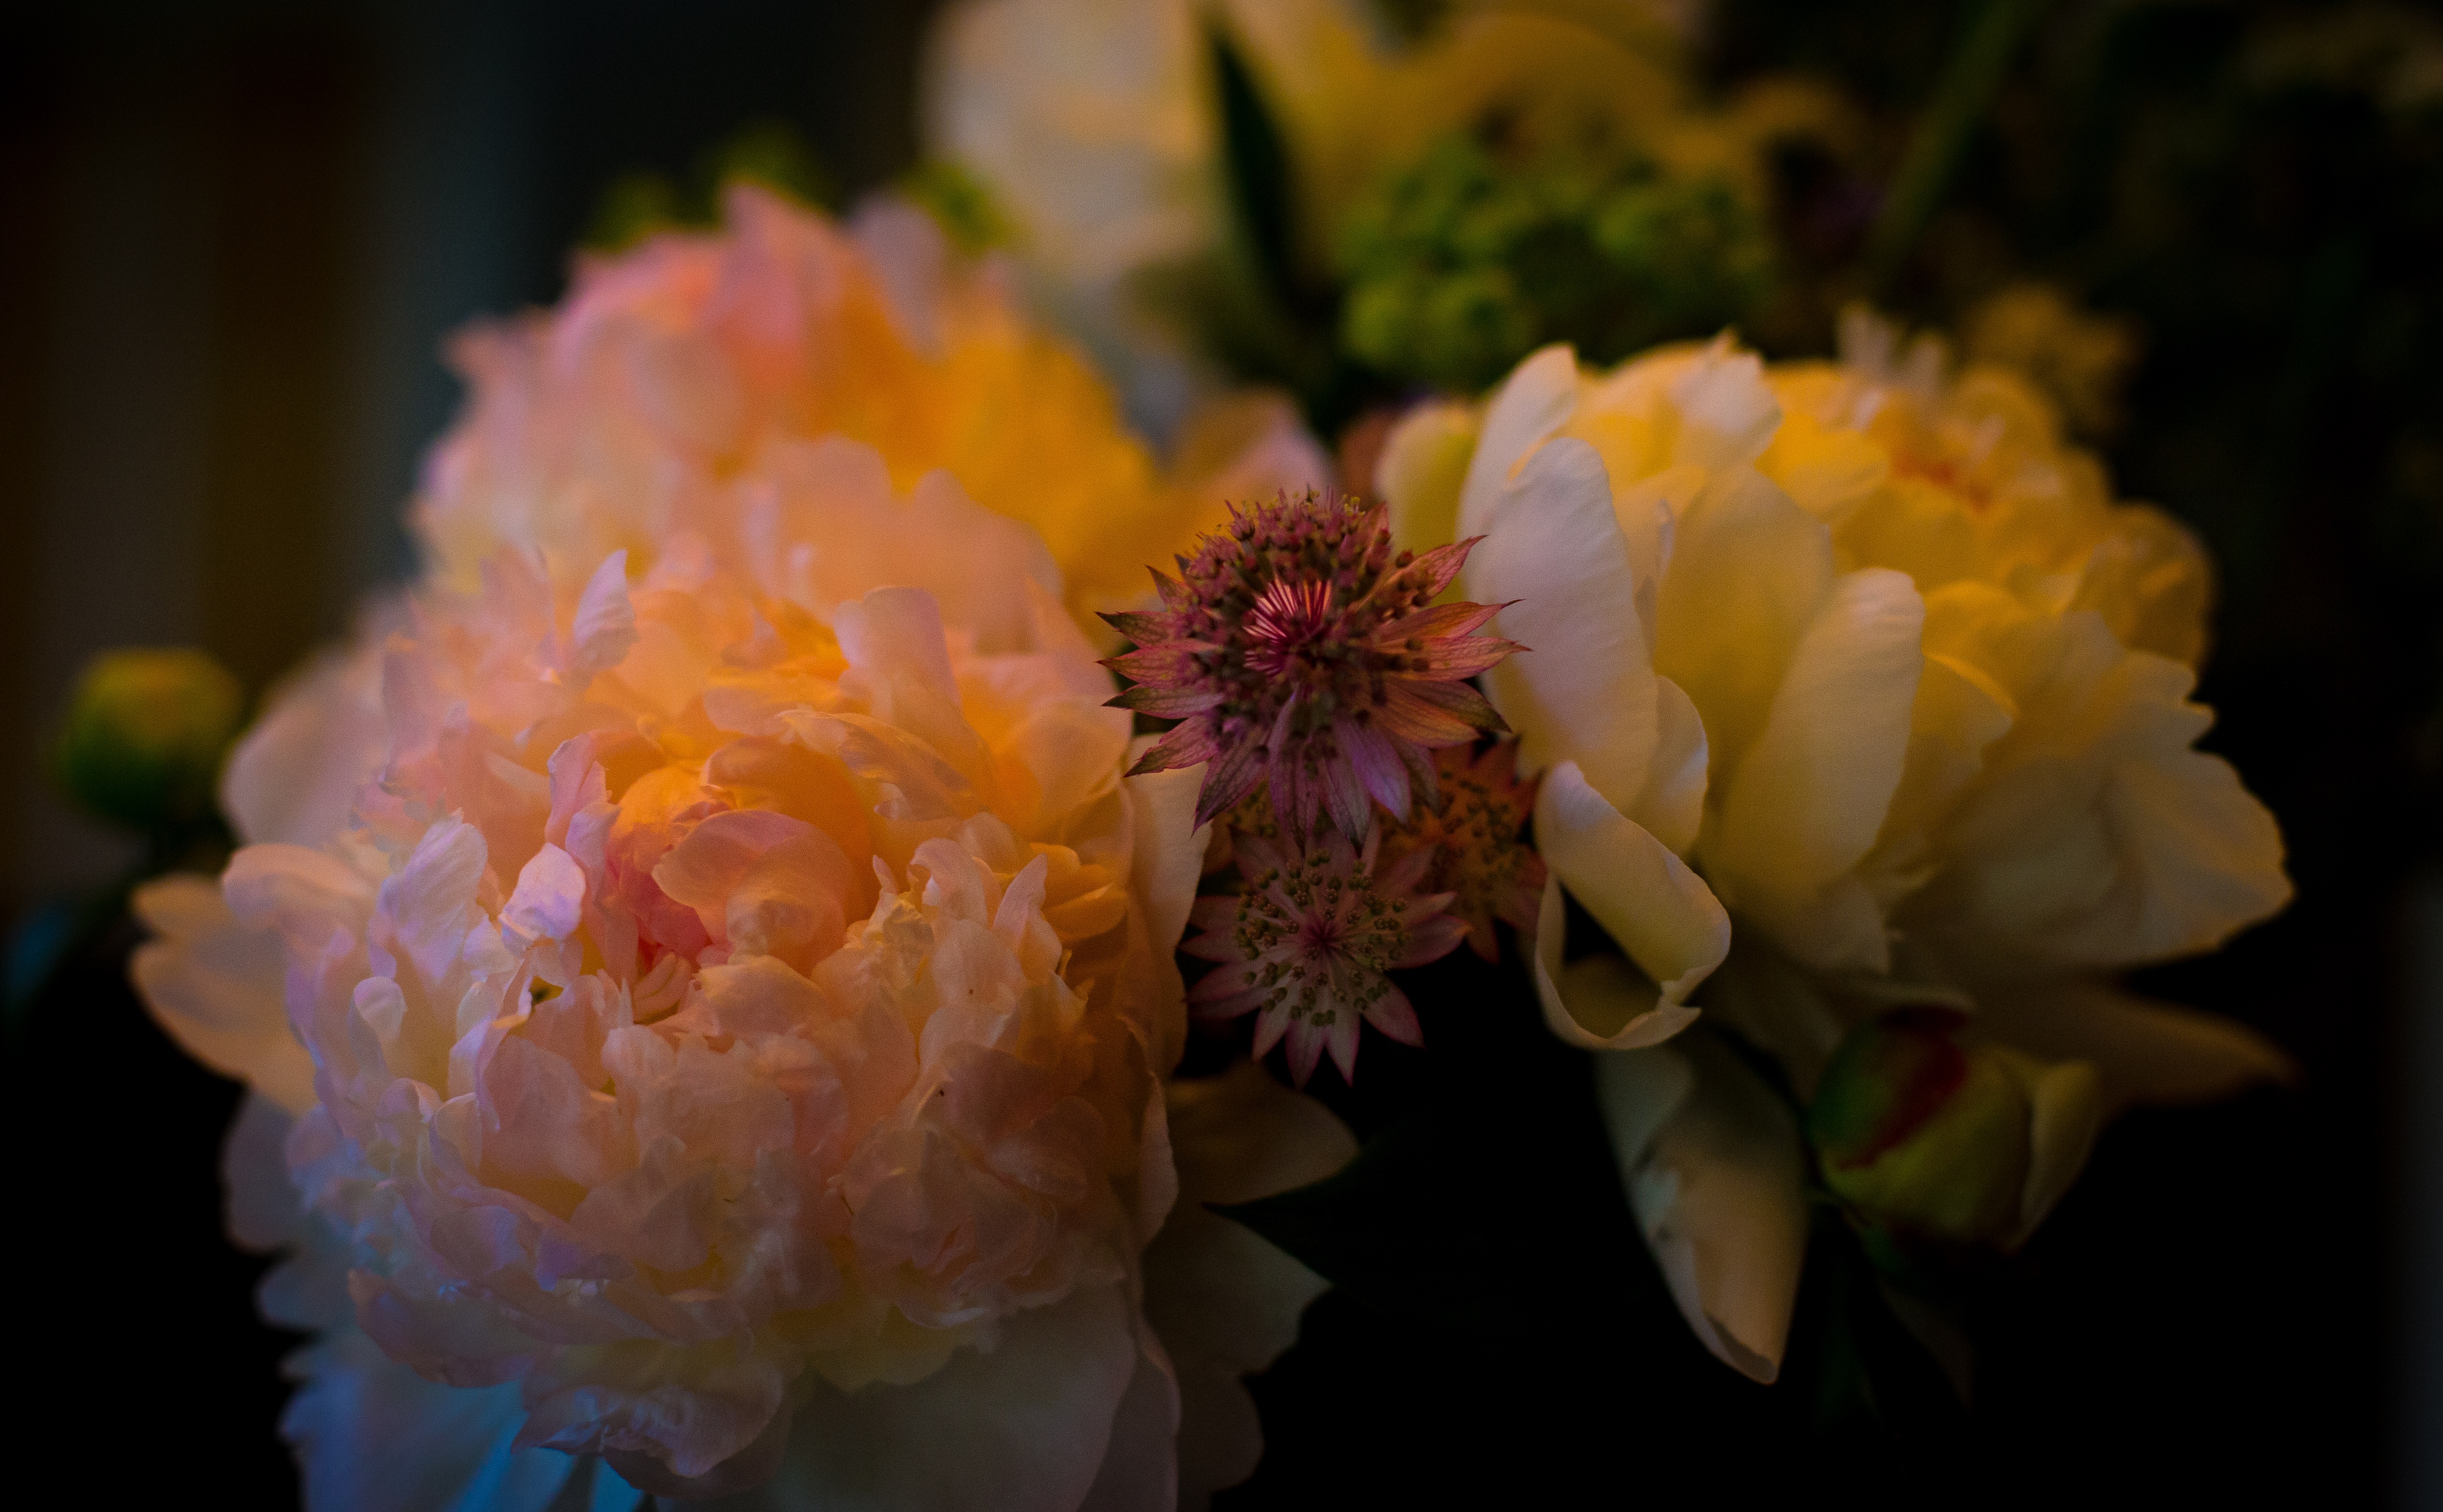
blossom, plant, flower, petal, yellow, flora, floristry, peony, macro photography, flowering plant, flower bouquet, floral design, land plant, flower arranging